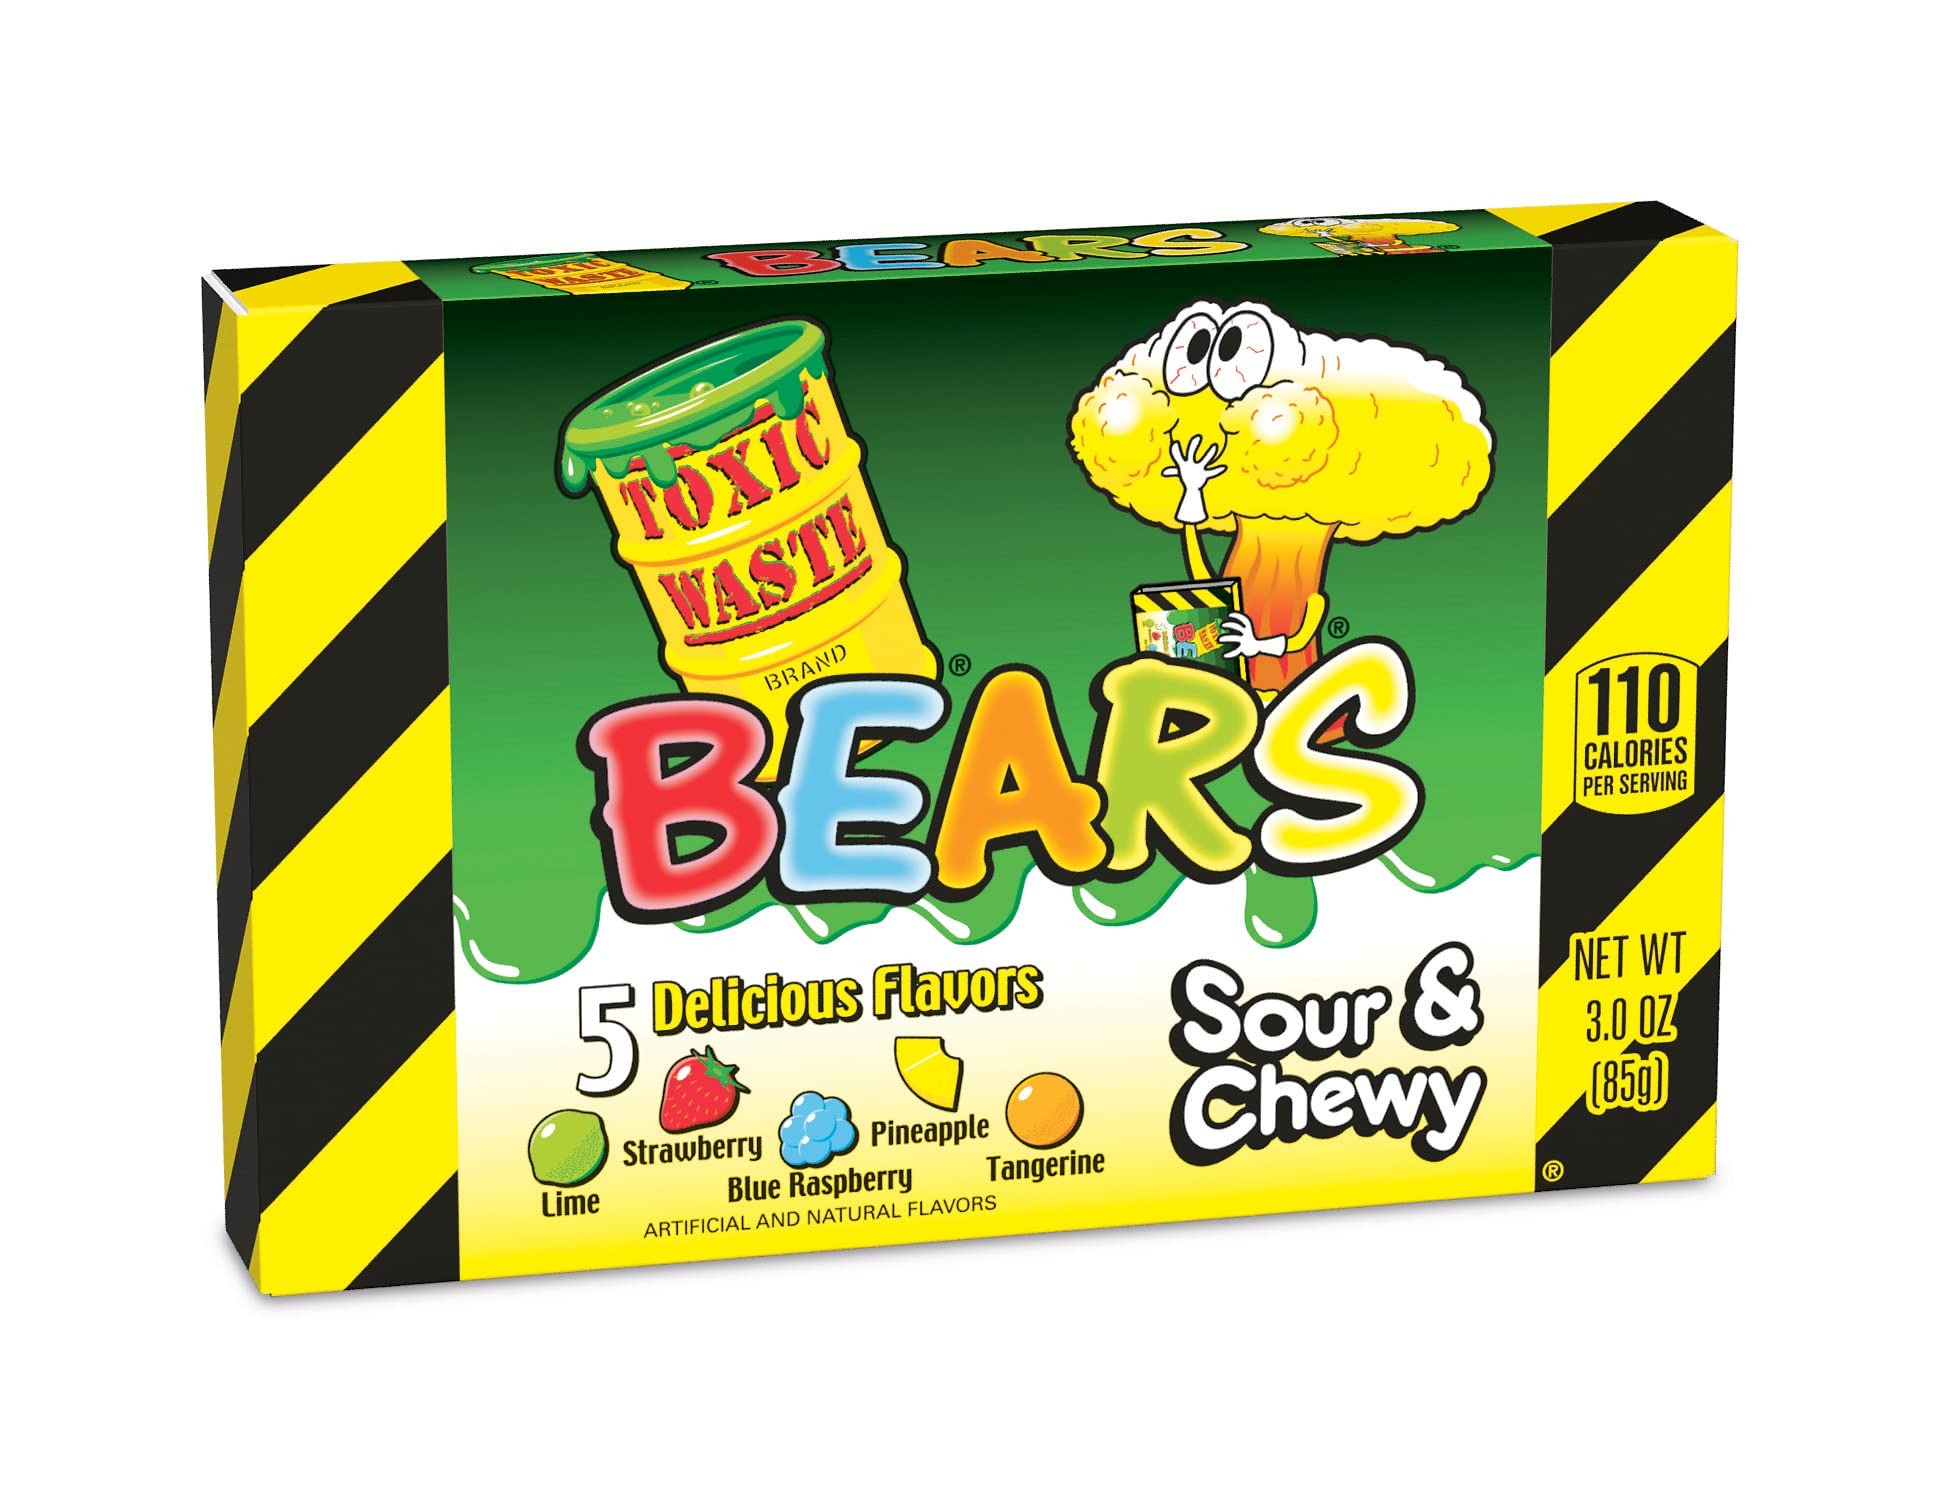
Item Name: Toxic Waste Sour and Chewy Bears 3 oz. Theater Box - Case of 12
Bullet Point 1: Assorted Flavors: Enjoy a variety of sour and chewy candy bears in different flavors
Bullet Point 2: Toxic Waste Themed Candy: Fun and quirky candy bears shaped like a city with a toxic waste theme
Bullet Point 3: Toffee Candy Bear Treats: Delicious candy bears made with toffee and other sweet ingredients
Bullet Point 4: Birthday or New Year Gift: A fun and festive candy box perfect for birthdays or New Year's celebrations
Bullet Point 5: 12 Piece Box: Contains 12 individually wrapped candy bears for sharing or enjoying on your own
Value: 1.0
Unit: Count

Price: 27.85